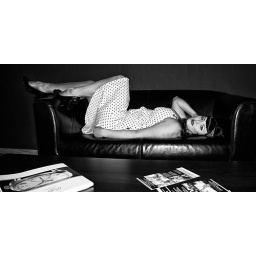
tanja in black & white